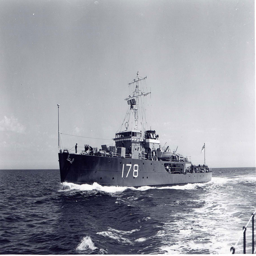
a naval ship travels on the water